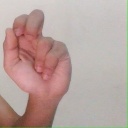
अक्षर: ढ